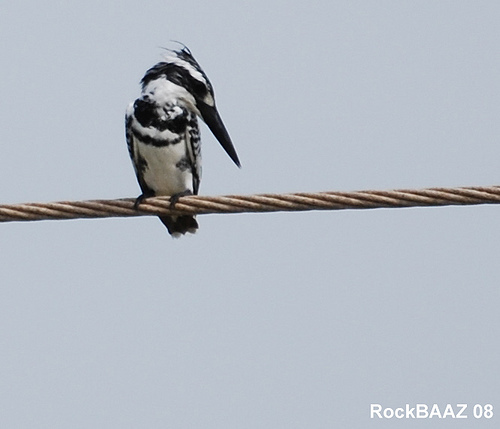
this medium black and white bird has black and white barred wings, a wide black eyestripe extending down the nape of its neck, two black breast bands on a white breast, and a very large black bill.
the bird has a very big and long bill, while it's body is covered in streaks of black and white.
this bird has a black, very large bill compared to its body, along with black and white feathers covering its entire body except for the belly which is solid white.
this bird has a black and white body with an extremely long pointy bill.
this bird is black and white in color with a black beak, and black eye rings.
this bird has wings that are black with a long black beak and white belly
this bird is white and black and has a long, pointy beak.
this bird is white and black in color, with a very large black beak.
this bird has wings that are black and has a long bill
this bird has wings that are black and has a white belly
Species: Pied Kingfisher